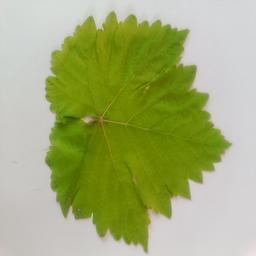
Label: Healthy Leaves